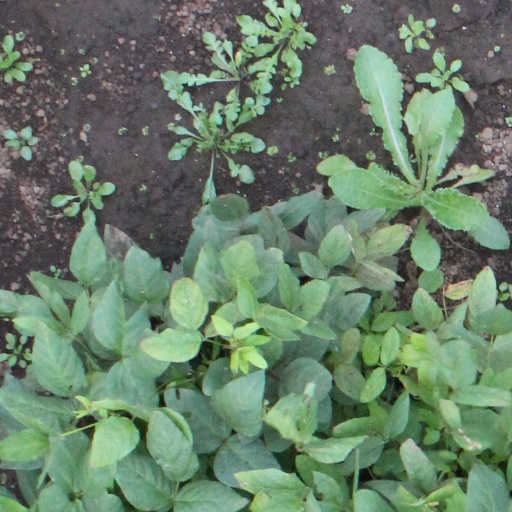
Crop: soybean